Describe the emotion expressed in this image:  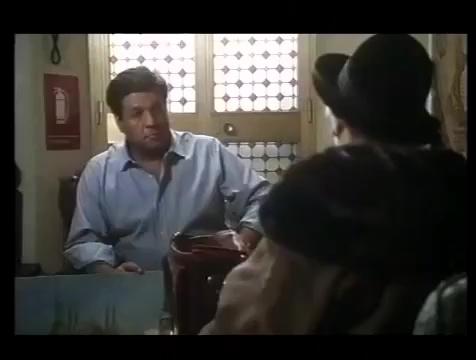
This person displays Pain, valence and arousal with high intensity.